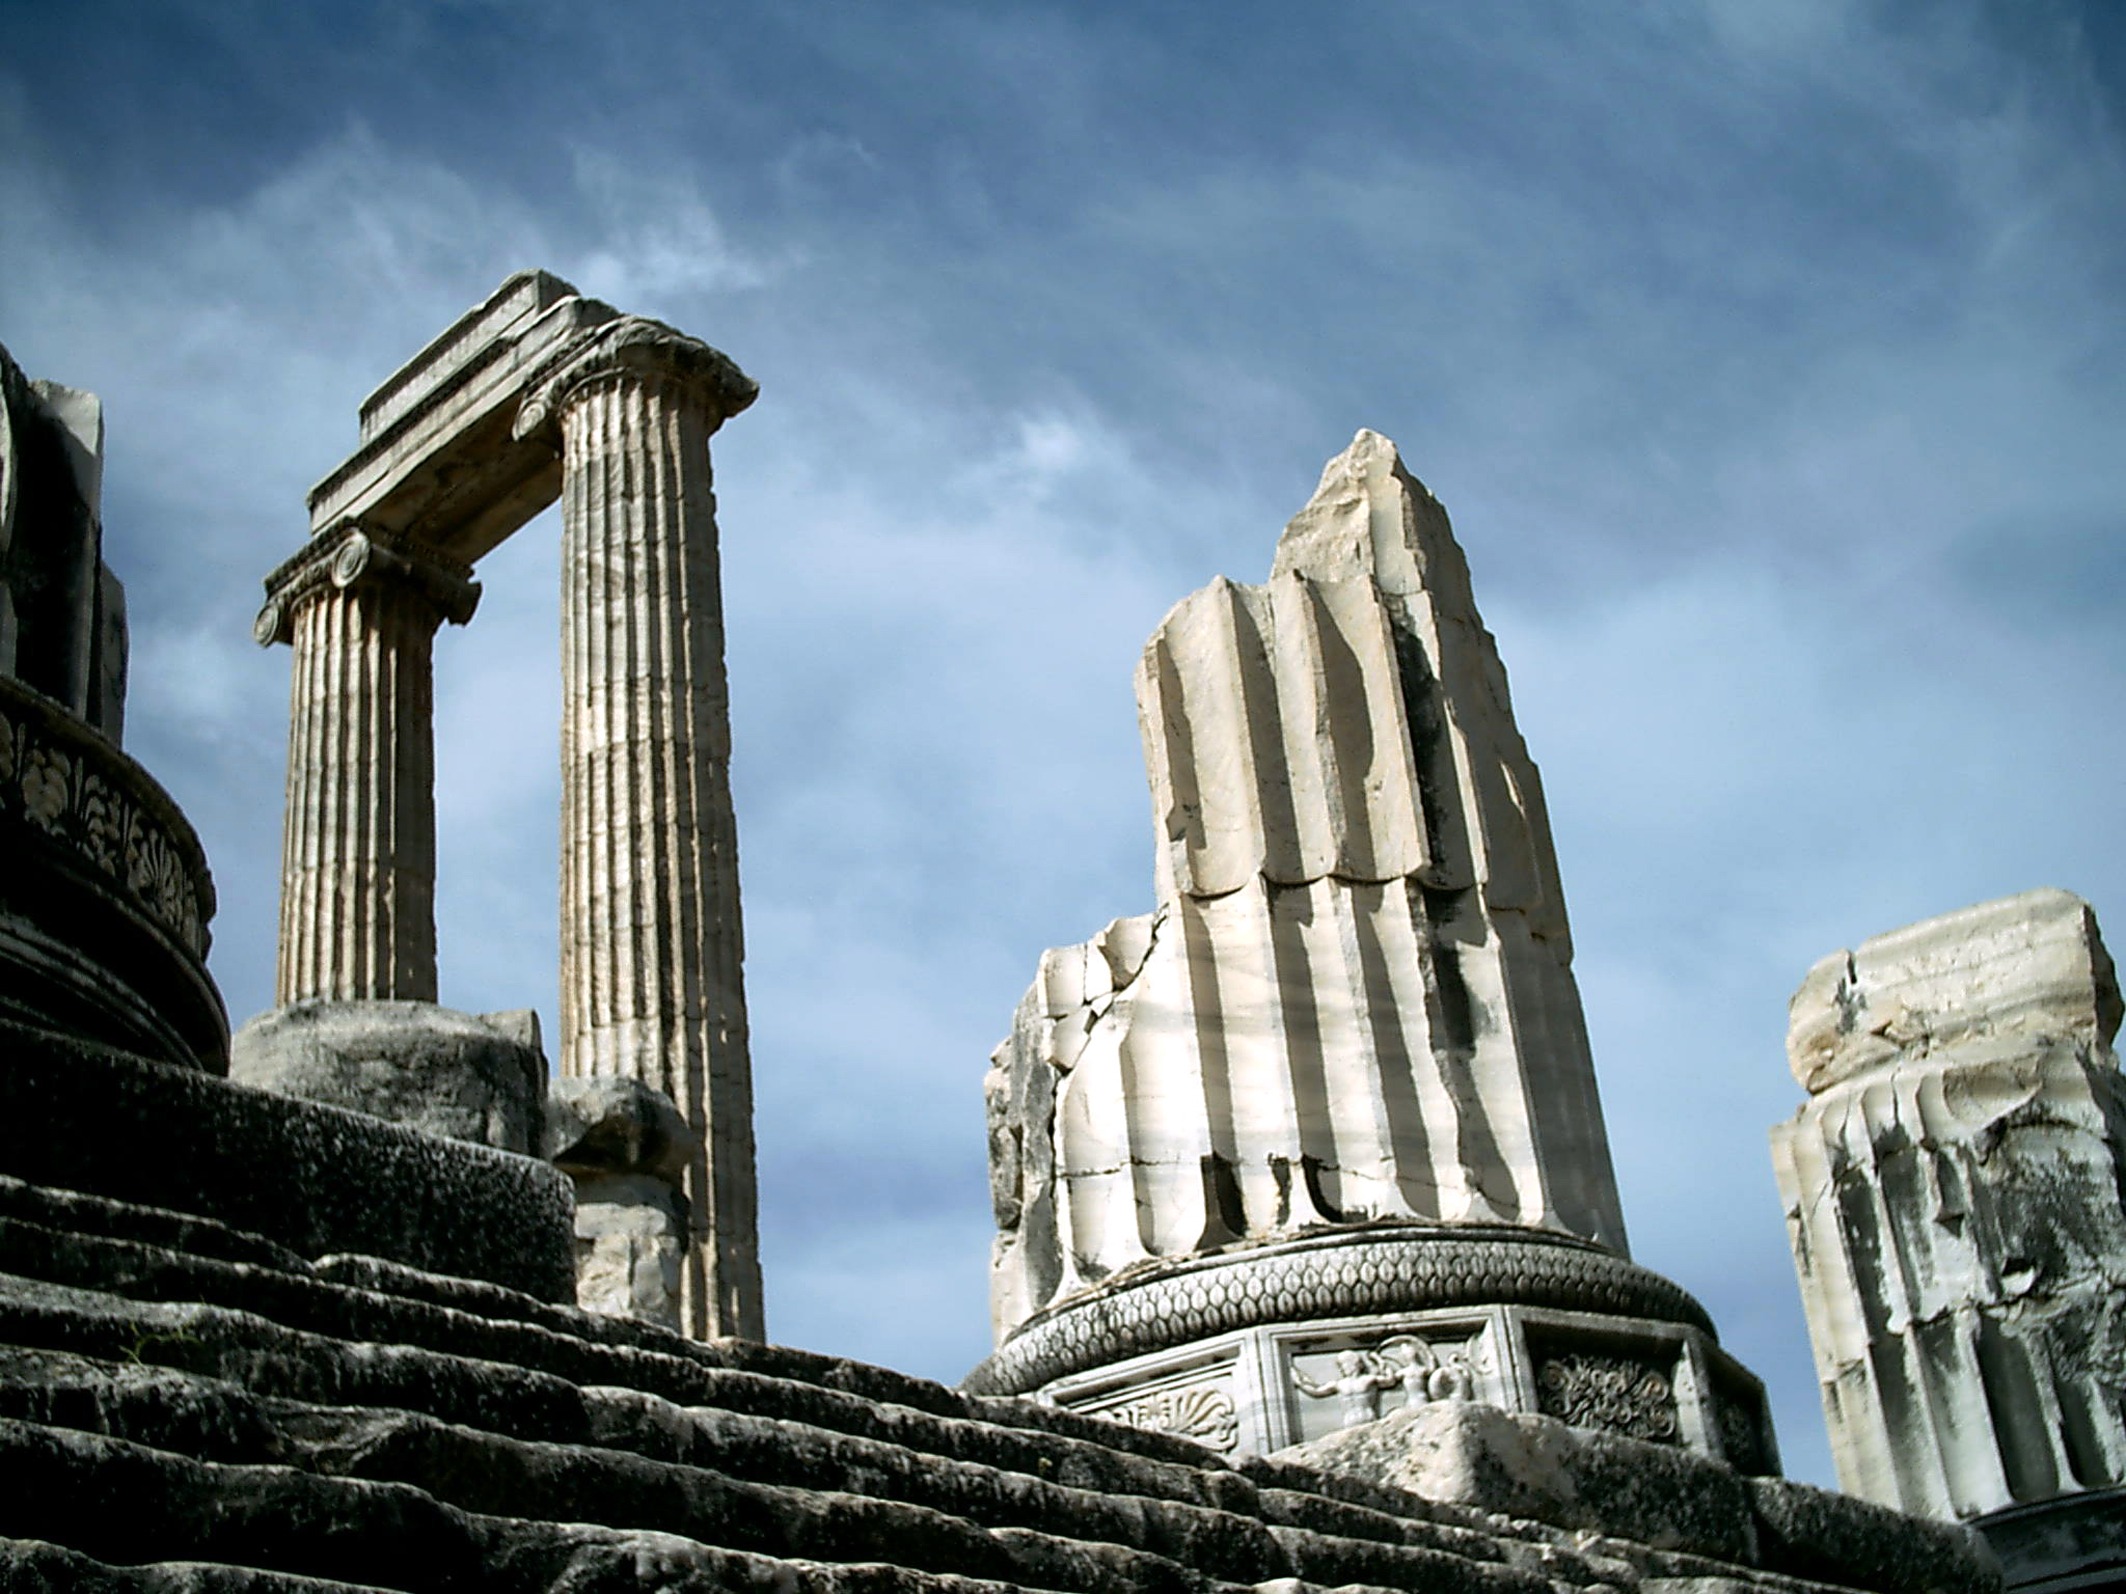
architecture, structure, skyline, city, skyscraper, monument, cityscape, downtown, statue, column, tower, landmark, facade, tower block, turkey, monuments, metropolis, didyma, greeks, temple of apollo, urban area, ancient history, human settlement